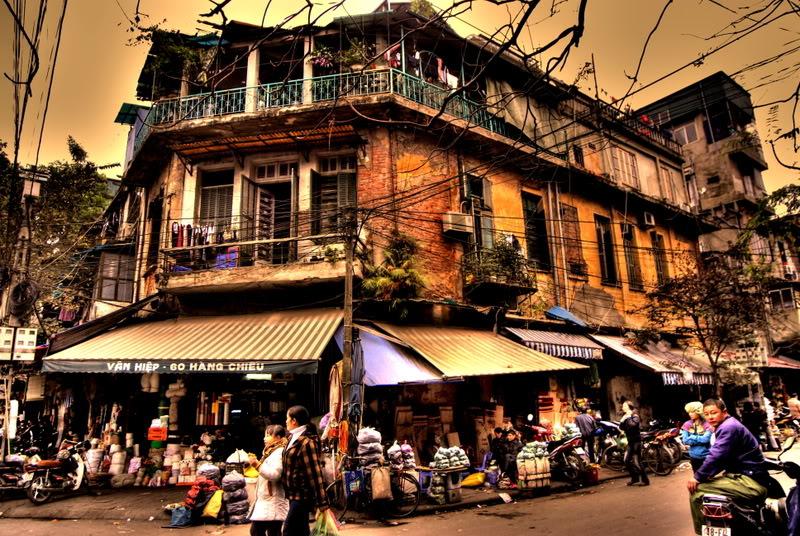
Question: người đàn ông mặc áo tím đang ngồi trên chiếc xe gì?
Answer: ông ấy ngồi trên chiếc xe máy